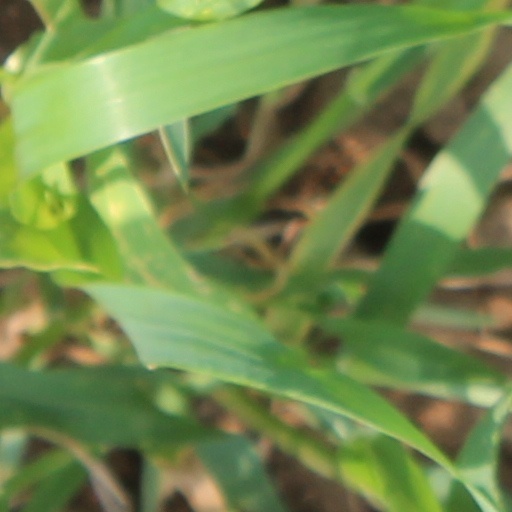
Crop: wheat